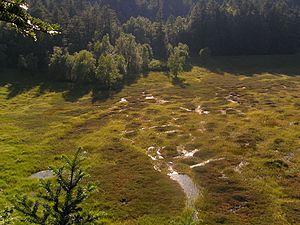
Tourbière tremblante acidiphile &amp
La réserve naturelle nationale de la Tourbière de Machais est une réserve naturelle nationale de Lorraine, dans la région Grand Est. Créée en 1988, elle s’étend sur 145 hectares et protège la dernière et plus importante tourbière flottante intacte du massif des Vosges.